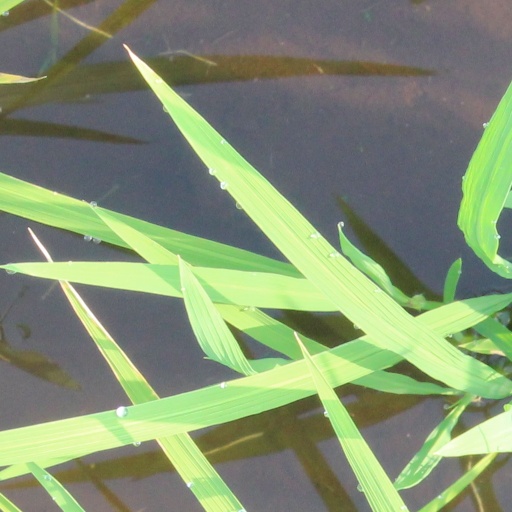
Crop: rice